Tyler Wade

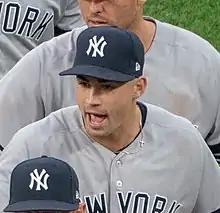
Wade with the New York Yankees in 2019

Wade made his professional debut with the Gulf Coast Yankees of the Rookie-level Gulf Coast League. Near the end of the season, after batting .309/.429/.370 with 12 RBIs, he was promoted to the Staten Island Yankees of the Low–A New York-Penn League where he played in four games. In 2014, Wade played for the Charleston RiverDogs of the Single–A South Atlantic League where he posted a .272 batting average with one home run and 51 RBIs in 129 games. He started 2015 with the Tampa Yankees of the High–A Florida State League and was named a Mid-Season and Post-Season All-Star. He was promoted to the Trenton Thunder of the Double–A Eastern League during the season. In 127 games between both clubs, he batted .262 with three home runs and 31 RBIs. Wade also played in the Arizona Fall League that year.